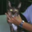
Label: cat